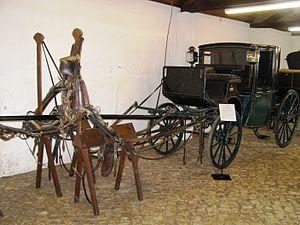
Le brougham est une voiture hippomobile proche du coupé de ville. Il a été mis au point en 1838, par les carrossiers Robinson & Cook, pour Henry Brougham, Lord Chancelier d'Angleterre.